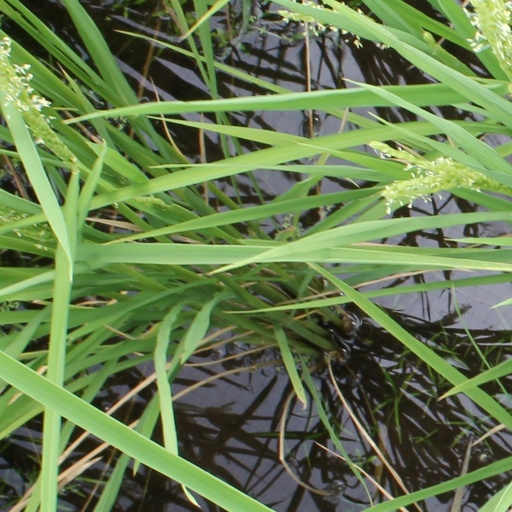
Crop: rice